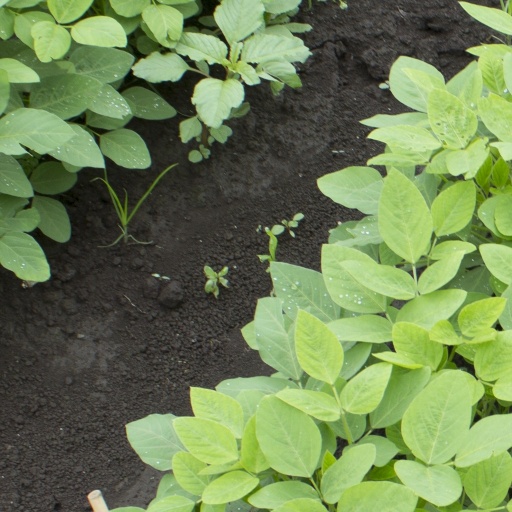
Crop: soybean